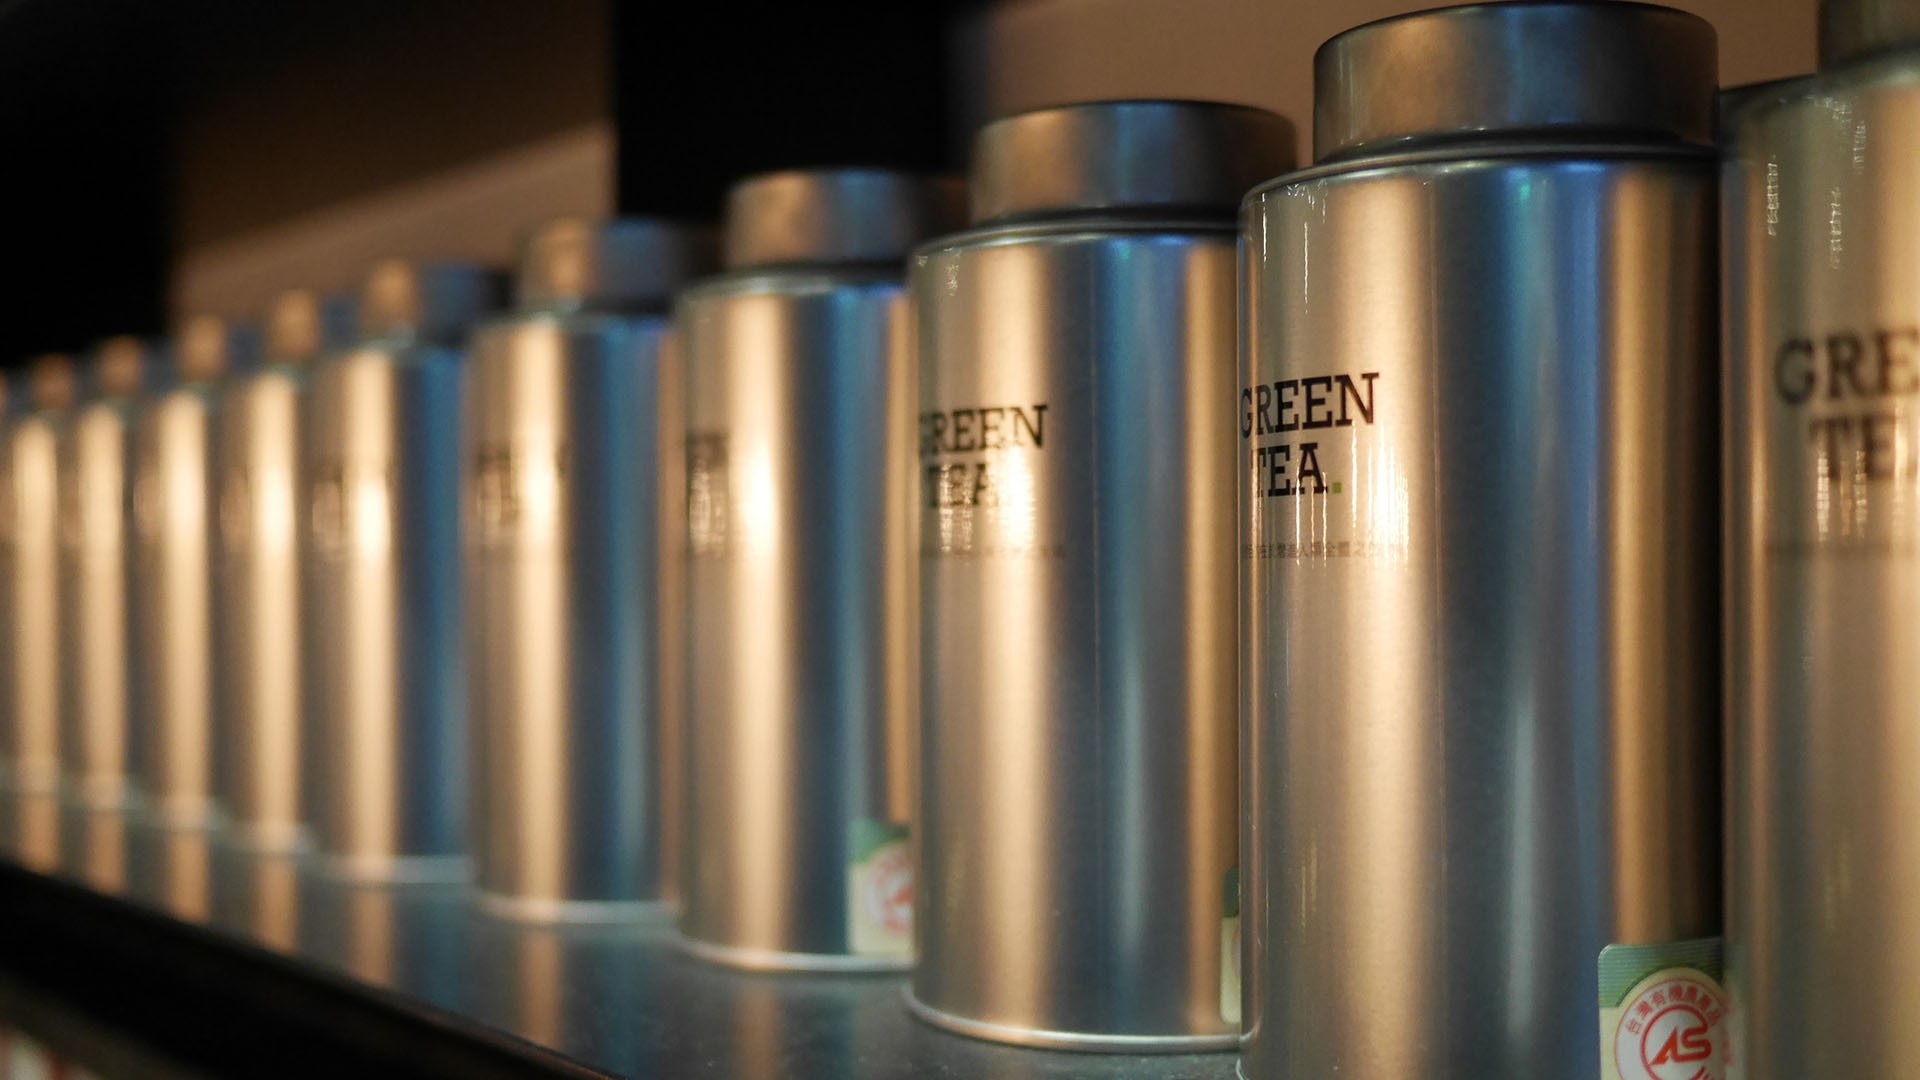
tea, lighting, product, taiwan, taoyuan, dasi, man made object